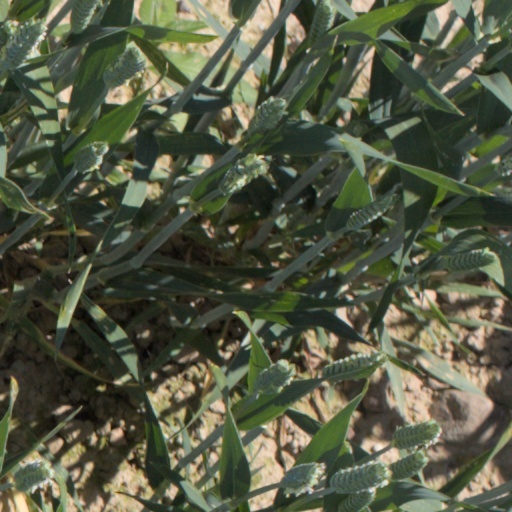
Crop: wheat